Croton Dam (Michigan)

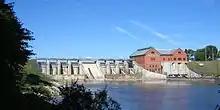
Spillway and powerhouse from downstream

The dam was threatened by rainfall during the flood of September 1986. The Croton and Hardy nearly failed during the peak of the flood, caused by a storm that dumped of rain on West Michigan in 48 hours. Consumers Energy officials stated that "had the Hardy Dam failed, the Croton Dam would have been washed away and every community from Croton to Muskegon would have been submerged under several feet of water".